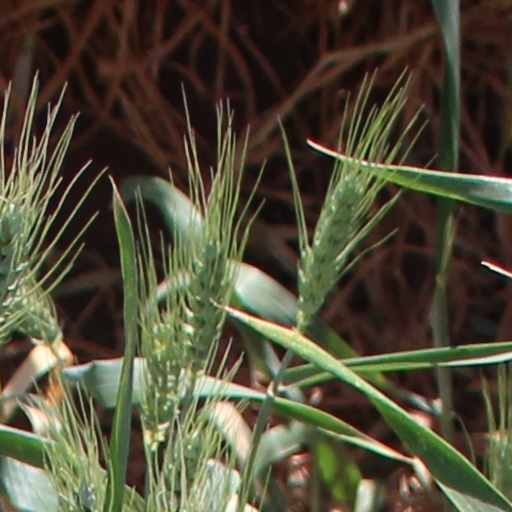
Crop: wheat